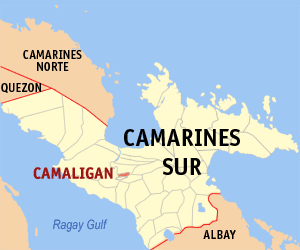
Camaligan est une municipalité de la province de Camarines Sur, aux Philippines.